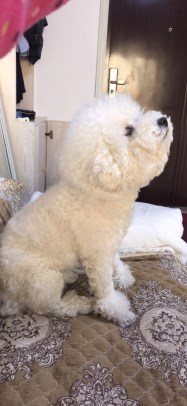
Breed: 3083-n000117-Bichon_Frise